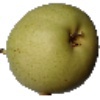
Label: Pear 1